Oldest dated rocks

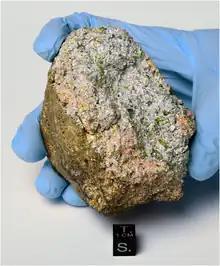
The main fragment of meteorite NWA 11119, the oldest dated whole rock.

One of the oldest Martian meteorites found on Earth, Allan Hills 84001 has been measured to have crystallized from molten rock 4.091 billion years ago.